Luis Bonilla

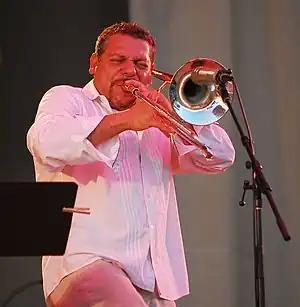
Bonilla Brass Ecstasy at Chicago Jazz Festival 2008Photo: Mark Mahar

Luis Diego Bonilla (October 12, 1965) is an American jazz trombonist of Costa Rican descent. He is also a producer, composer, and educator.